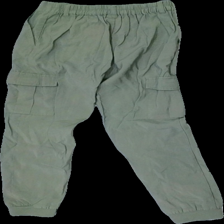
View: back
Type: Trousers
Category: Children
Brand: Lindex
Colors: Green
Material: 100% Viscose
Cut: Regular
Size: 152
Season: All
Price range: 50-100
Recommended usage: Reuse
Description: green  trousers with pockets